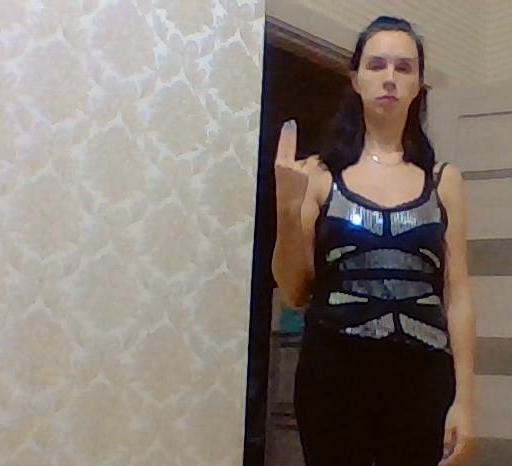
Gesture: two_up_inverted